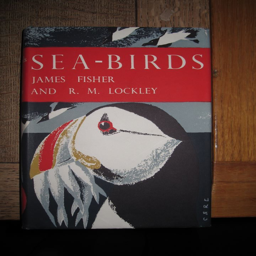
person and illustration for the series